Andrew R. Cobb

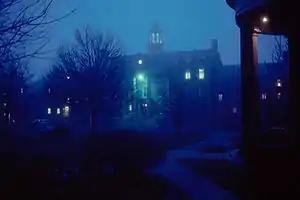
The Arts and Administration building at King's College, Halifax. The structure was designed by Andrew Cobb in 1928.

Andrew Randall Cobb, ARCA, FRIBA (13 June 1876 – 2 June 1943) was a Canadian-American architect based in Nova Scotia.